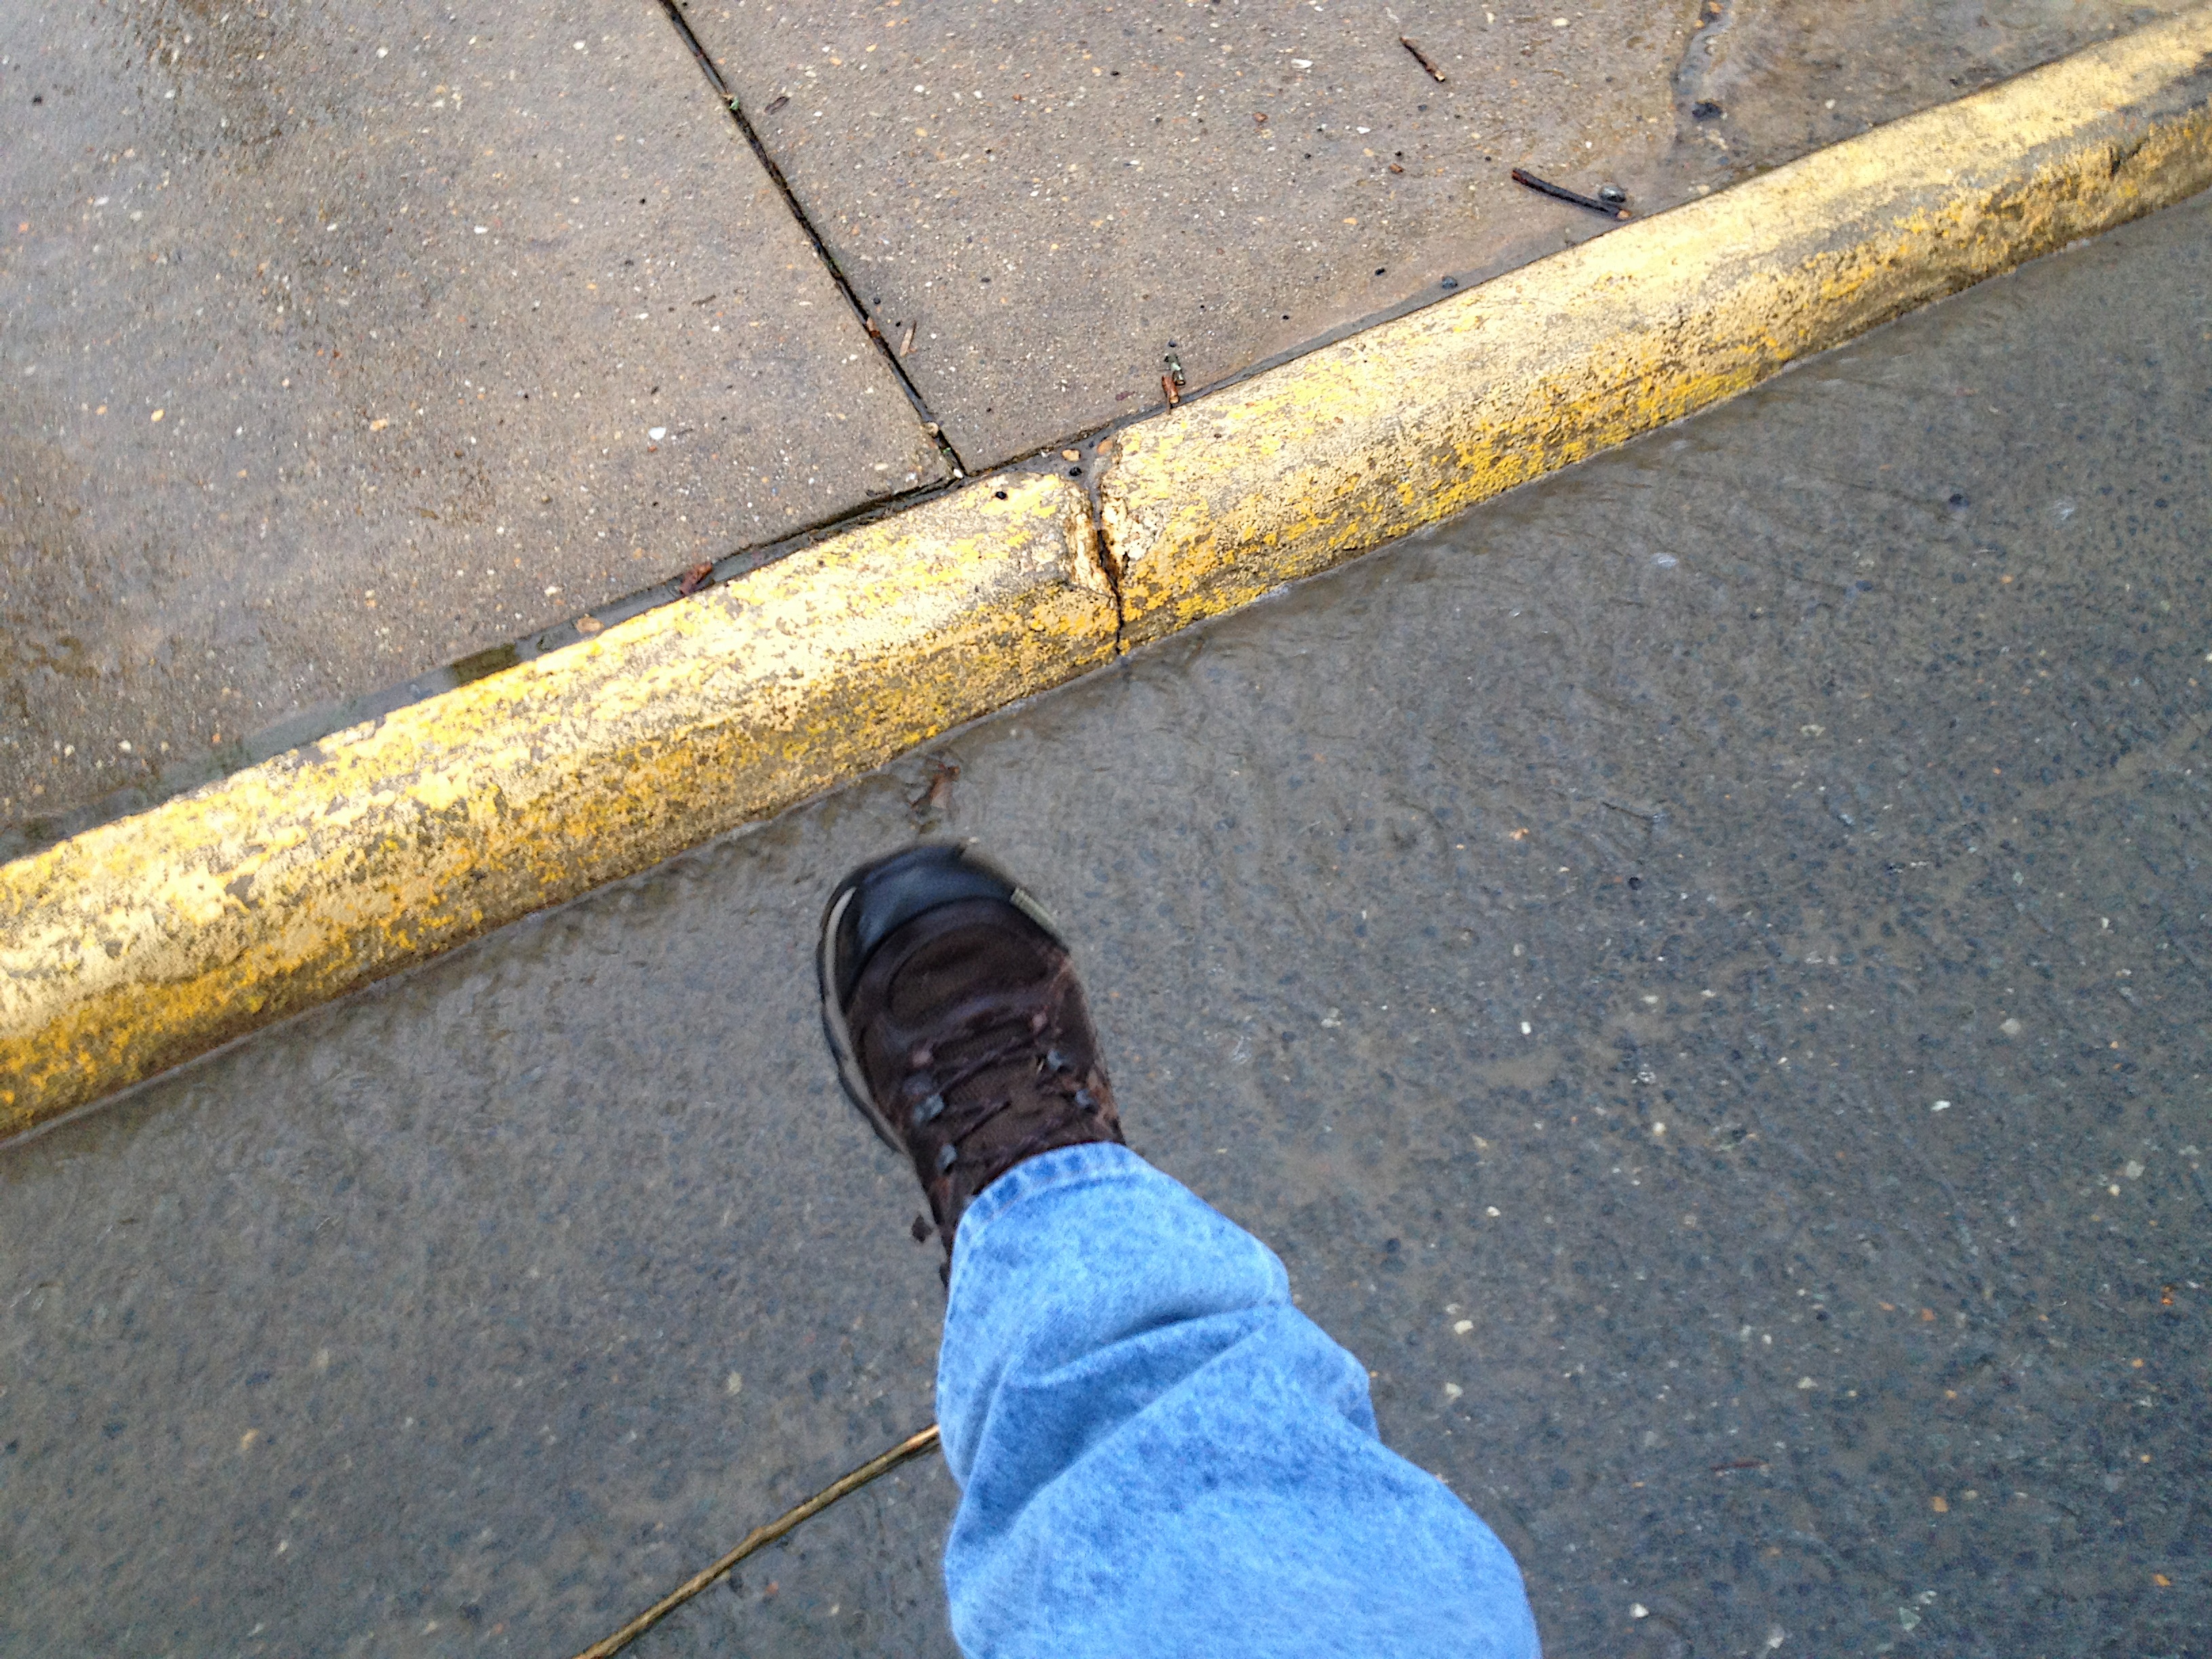
asphalt, dailycreate, tdc52, road surface